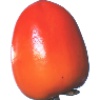
Label: kaki